Zoe Goss

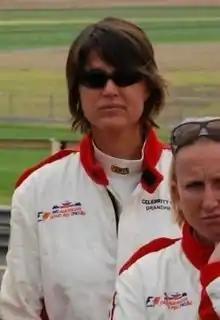

Zoe Jean Goss (born 6 December 1968) is an Australian former cricketer who played as an all-rounder, bowling right-arm medium-fast and batting right-handed. She appeared in 12 Test matches and 65 One Day Internationals for Australia between 1987 and 2000, including playing at four World Cups. She played domestic cricket for Western Australia and Victoria.